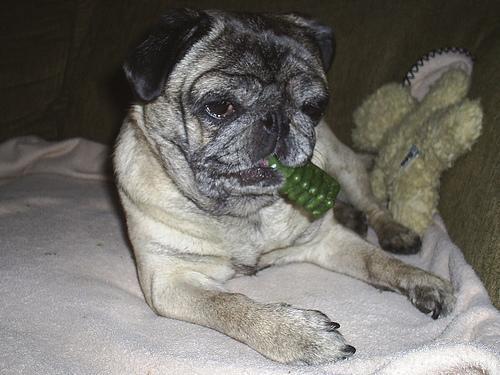
pug